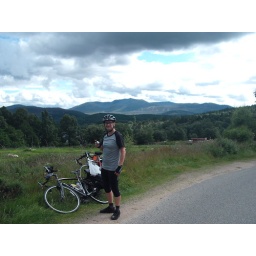
Alex beside the road under heavy black clouds